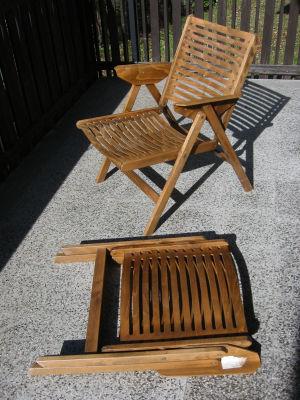
Rex est une chaise pliante d'inspiration scandinave créée par le designer slovène Niko Kralj en 1952.